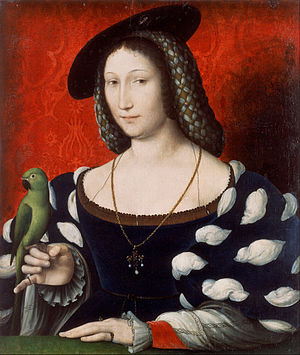
Marguerite de Navarre
Portræt af Marguerite de Navarre, malet i 1527, formentligt af Jean Clouet.
Marguerite de Navarre eller Marguerite d'Angoulême var dronning af Navarra fra 1526 til 1549 som ægtefælle til kong Henrik 2. af Navarra. Som mæcen for humanister og reformvenlige og som forfatter var hun en fremtrædende skikkelse i den franske renæssance. Samuel Putnam kaldte hende "Den første moderne kvinde".